Kenilworth Homestead

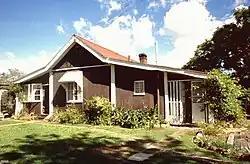
Kenilworth Homestead, 1998

Kenilworth Homestead is a heritage-listed homestead at Eumundi Kenilworth Road, Kenilworth, Sunshine Coast Region, Queensland, Australia. It was built . It was also known as Kenilworth Station. It was added to the Queensland Heritage Register on 30 November 1998.